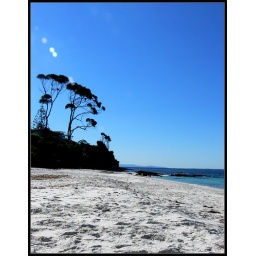
Hyam Beach, the whitest sand beach in the world